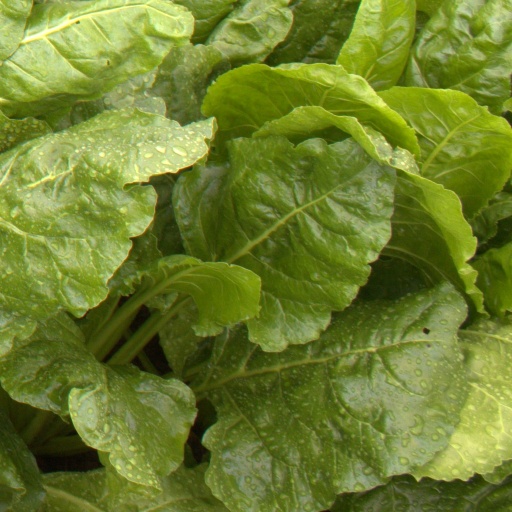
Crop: sugar beet